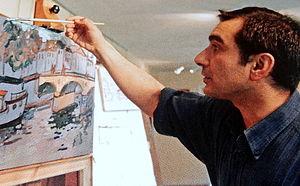
Areg Elibekian, né le 29 juin 1970 à Erevan, est un artiste peintre franco-arménien. Issu d'une famille d'artistes, il est le fils de Robert Elibekian. Il vit à Montréal.